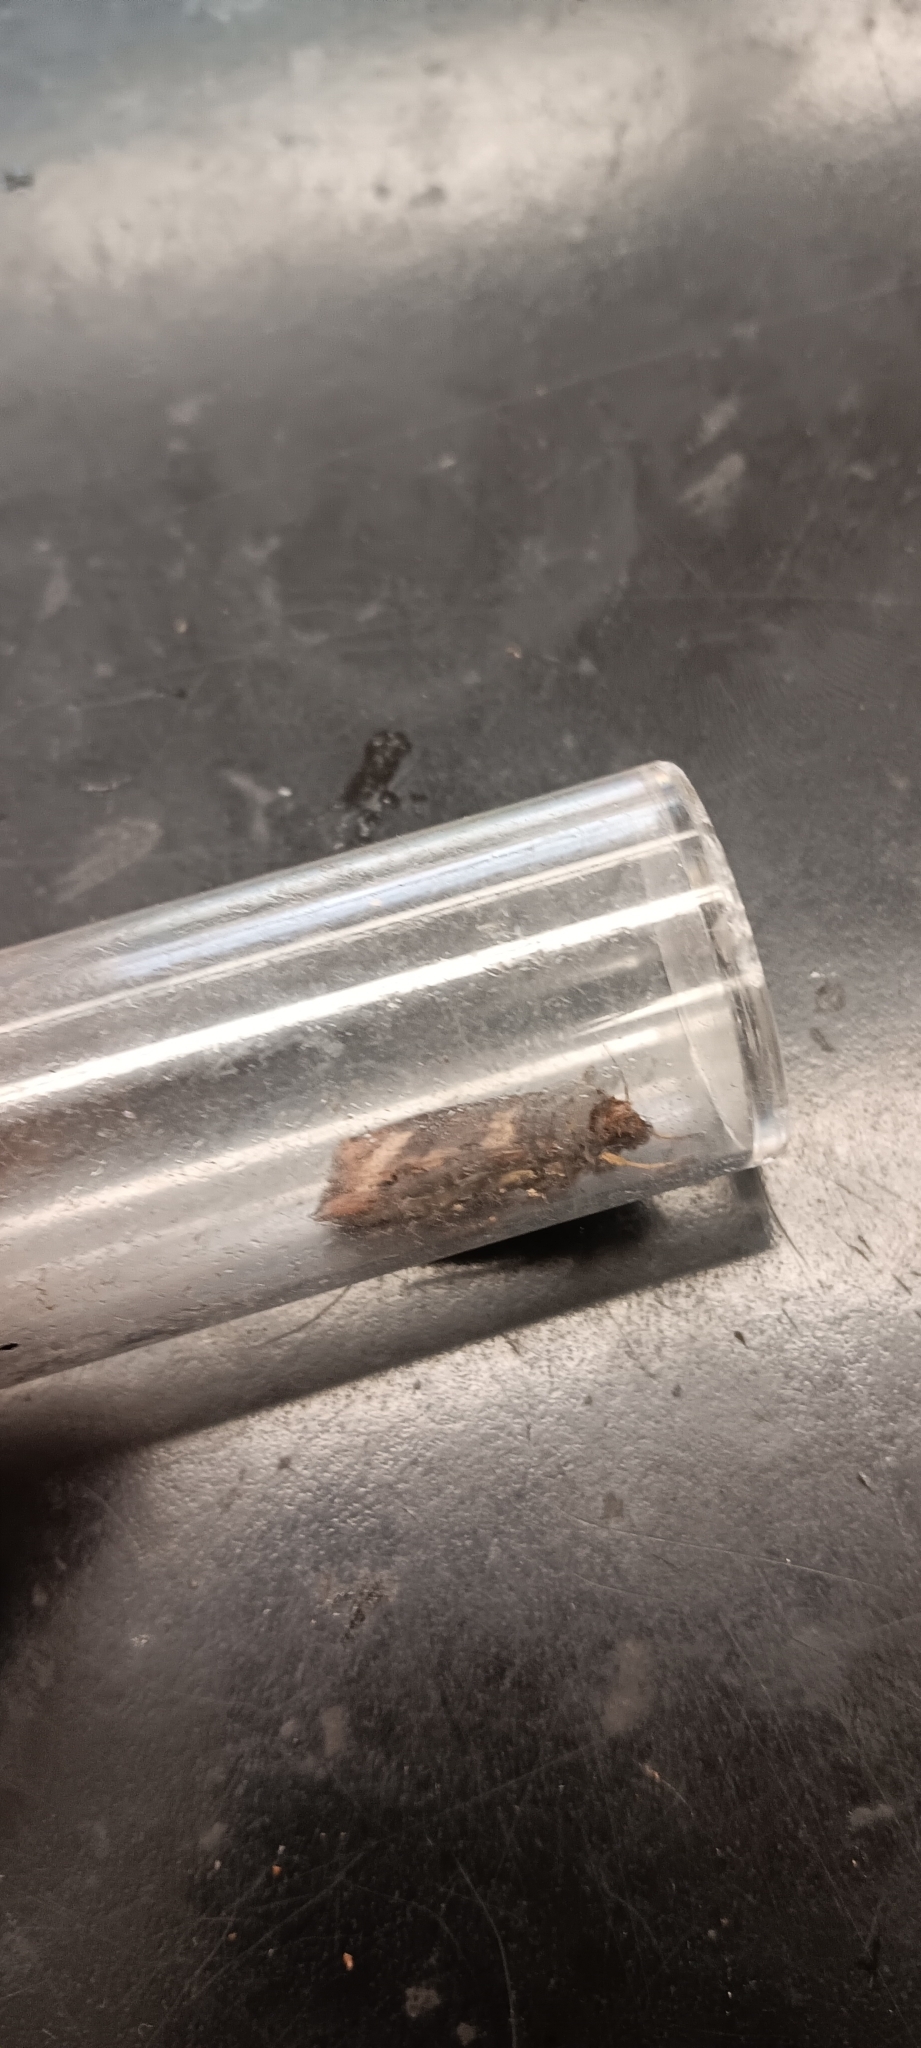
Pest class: cutworms